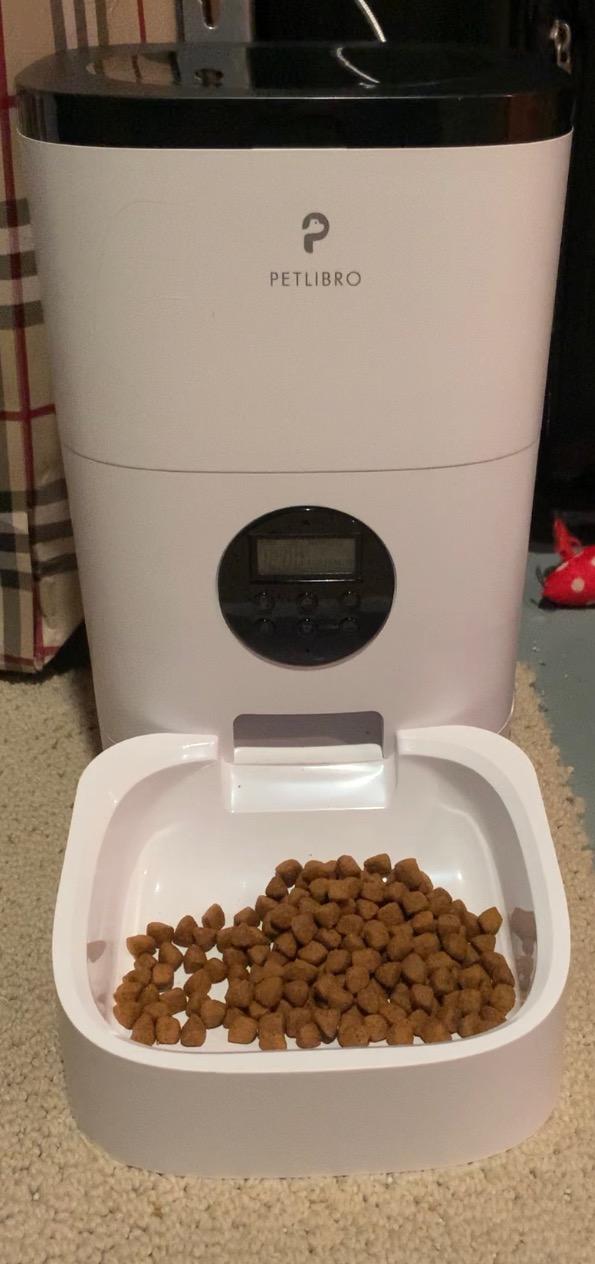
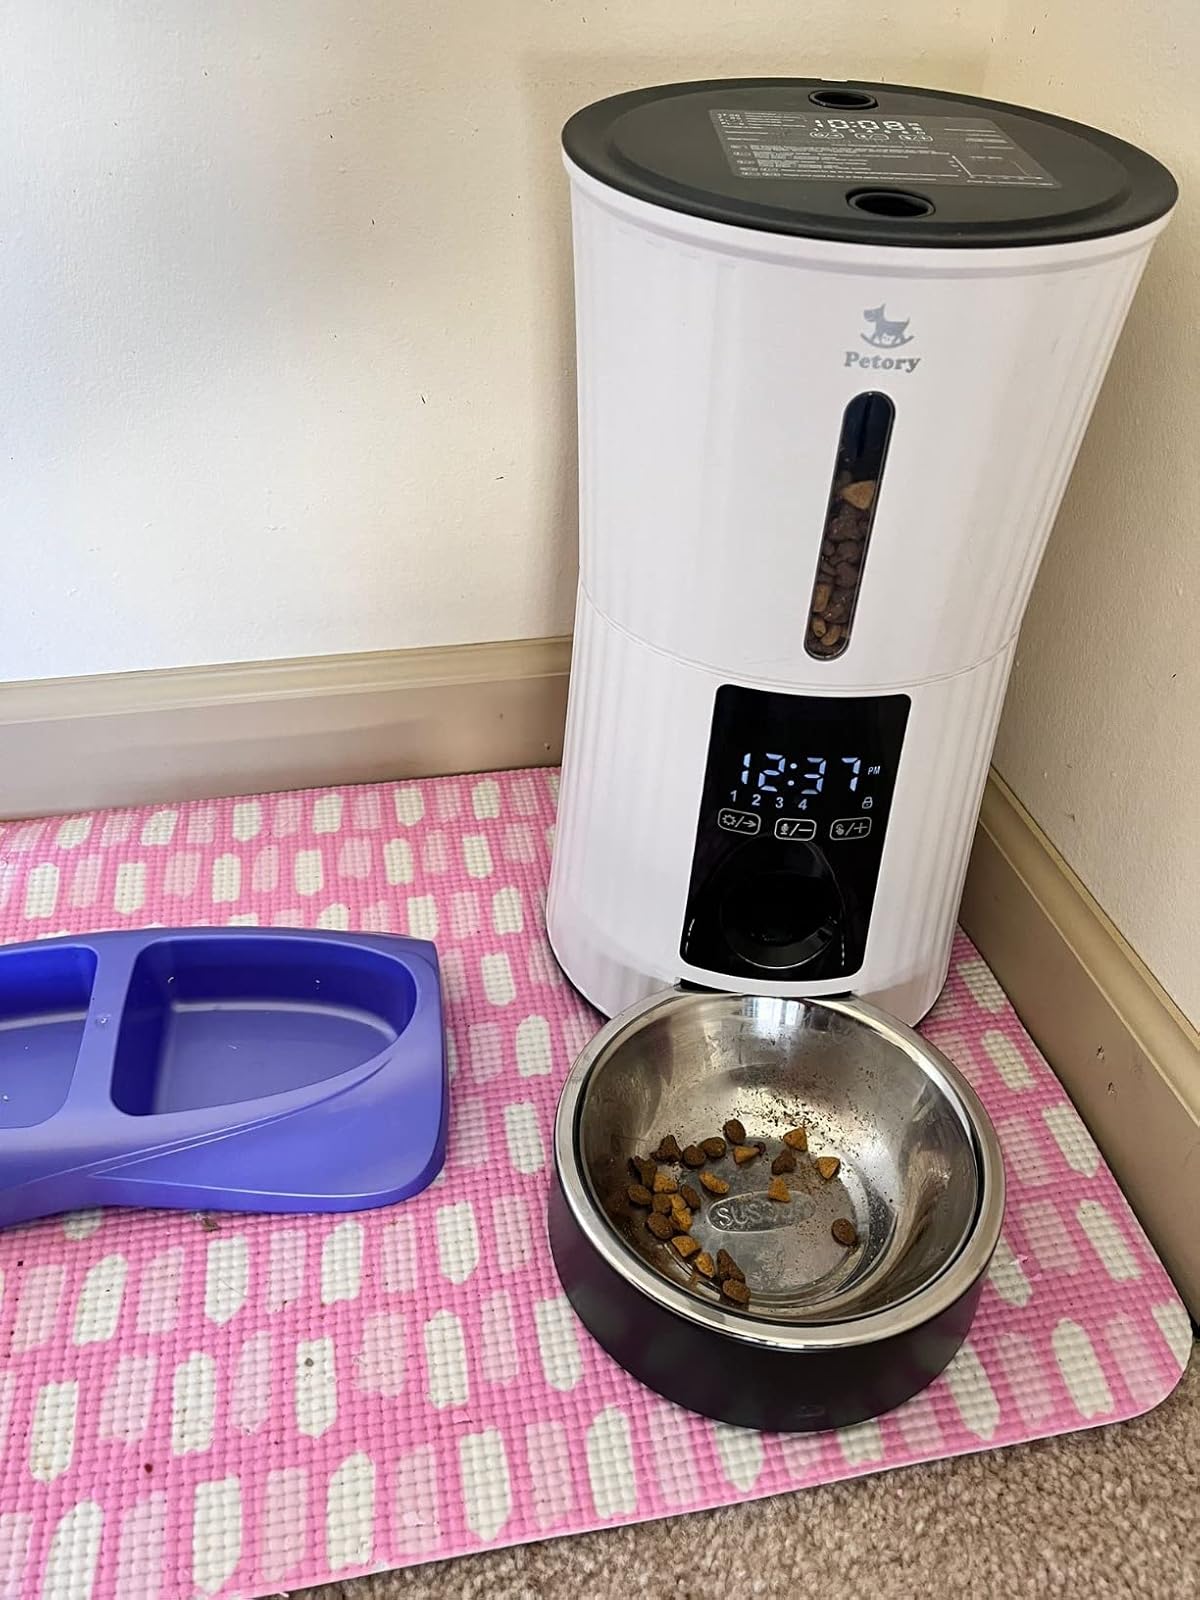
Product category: items_feeder
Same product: no